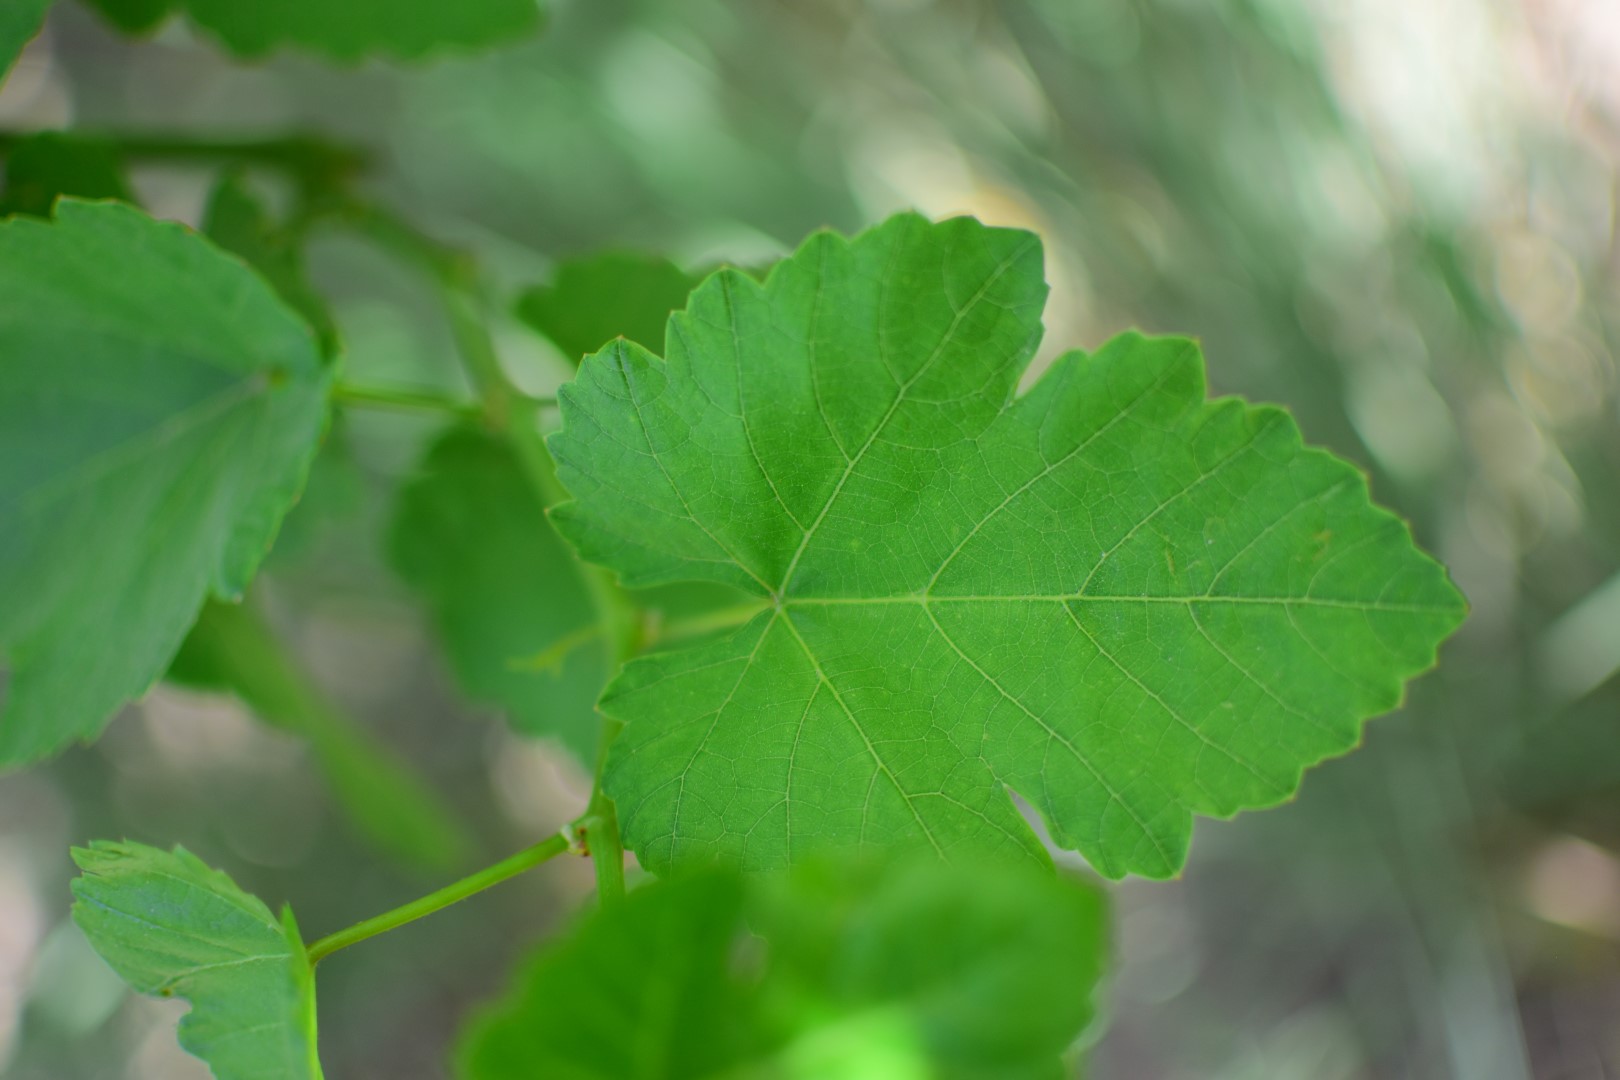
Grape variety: Shdah